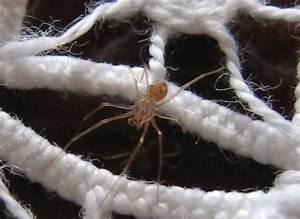
spider